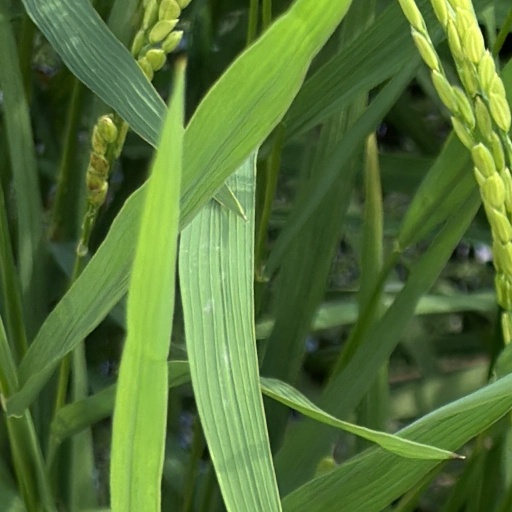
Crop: rice